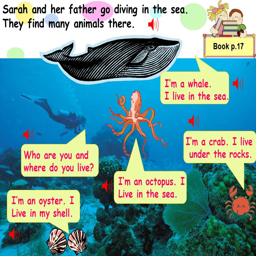
father knows a lot about animals .